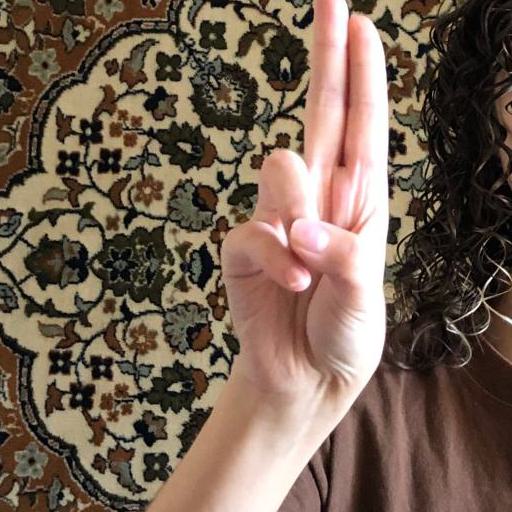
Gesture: two_up